Gulangyu

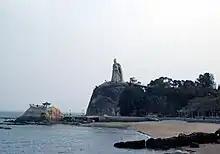
Gulangyu Island Statue of Koxinga facing Xiamen

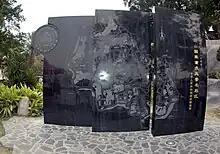
Gulangyu Island Walking Map

As a place of residence for Westerners during Xiamen's colonial past, Gulangyu is famous for its architecture and for hosting China's only piano museum, giving it the nickname of "Piano Island" or "The Town of Pianos" or "The Island of Music". There are over 200 pianos on this island.